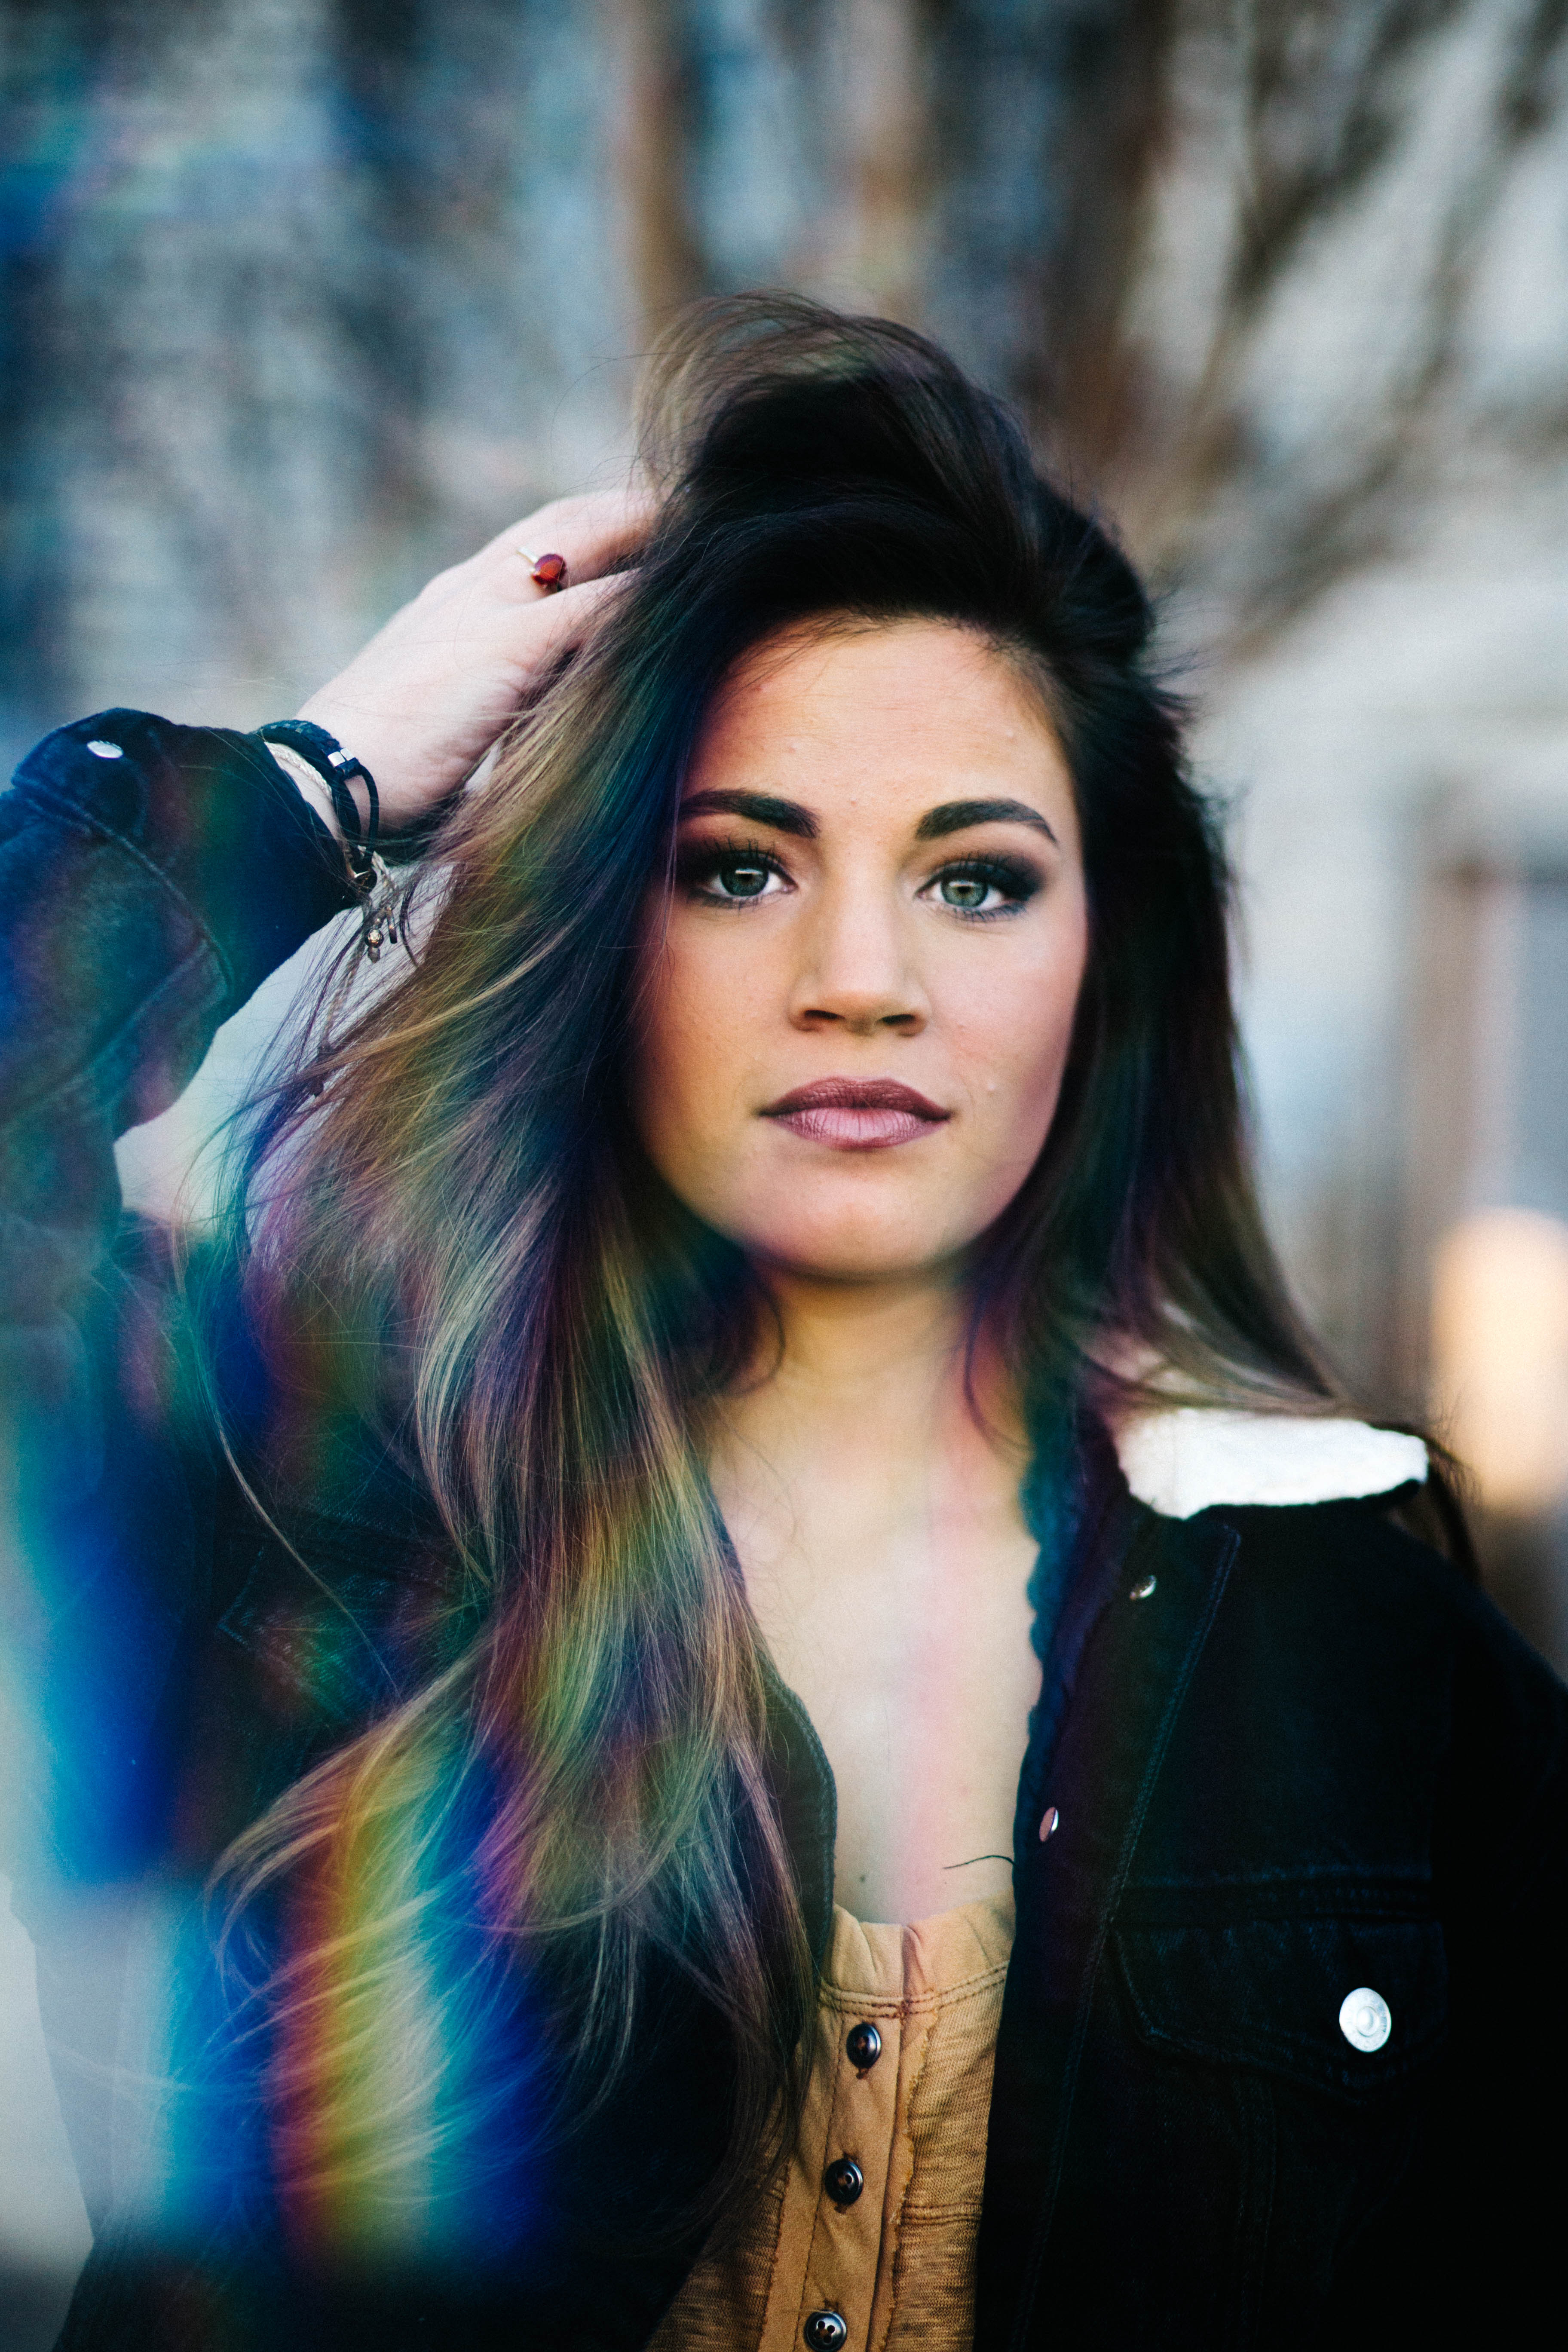
person, girl, woman, hair, photography, female, singer, portrait, model, color, fashion, lady, hairstyle, long hair, human body, black hair, face, eye, photograph, beauty, abdomen, photo shoot, brown hair, portrait photography, supermodel